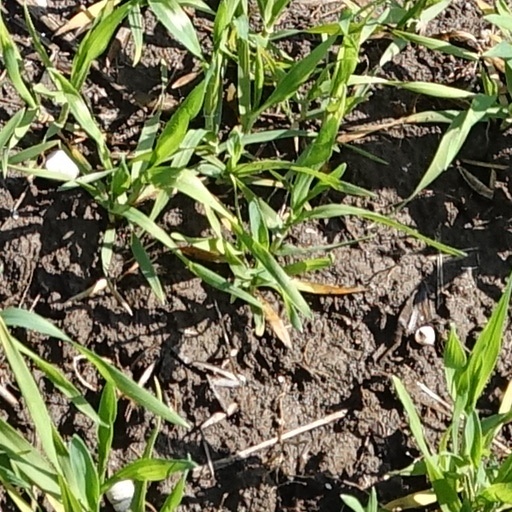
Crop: wheat